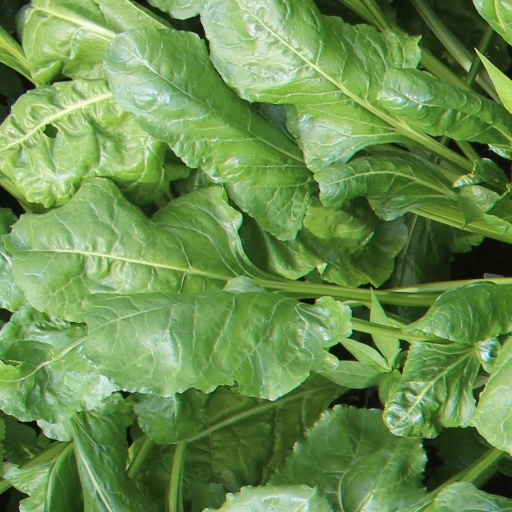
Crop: sugar beet